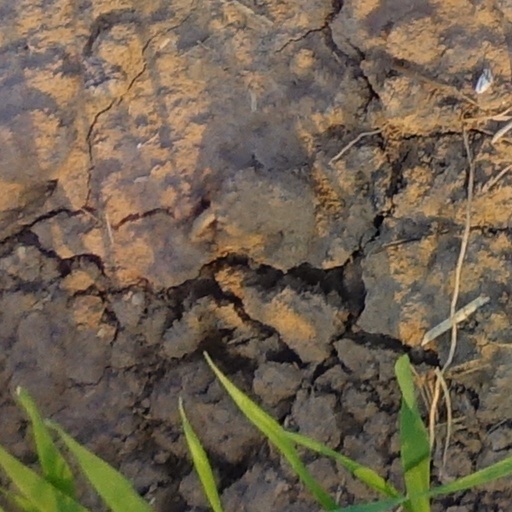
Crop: wheat